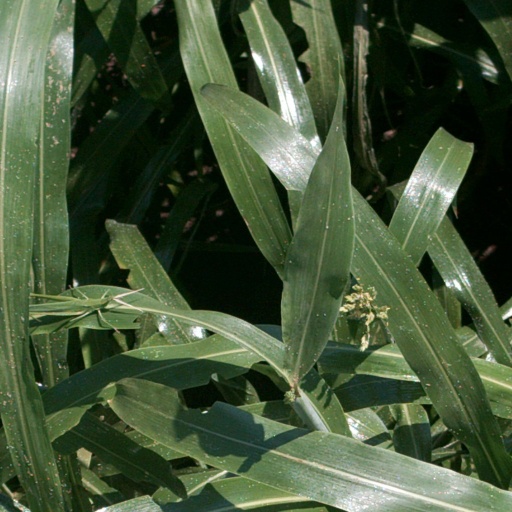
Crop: sorghum